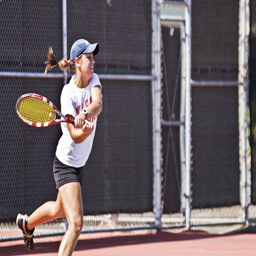
A girl swinging a tennis racket out on a tennis court.
A tennis player who has just completed a swing at the ball
A woman tennis player following through on her return shot.
a woman with a tennis racket hitting a tennis ball
A woman on a tennis court swinging a racquet.